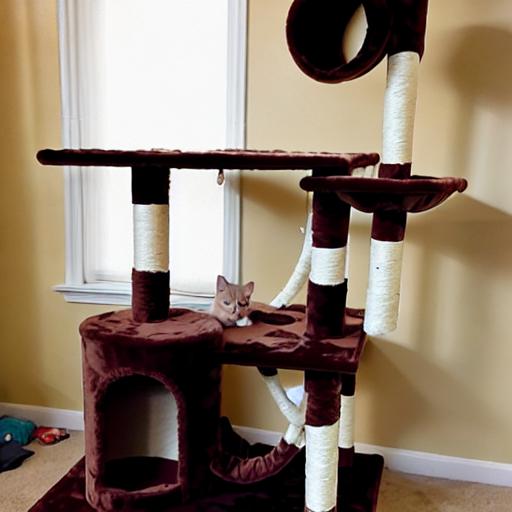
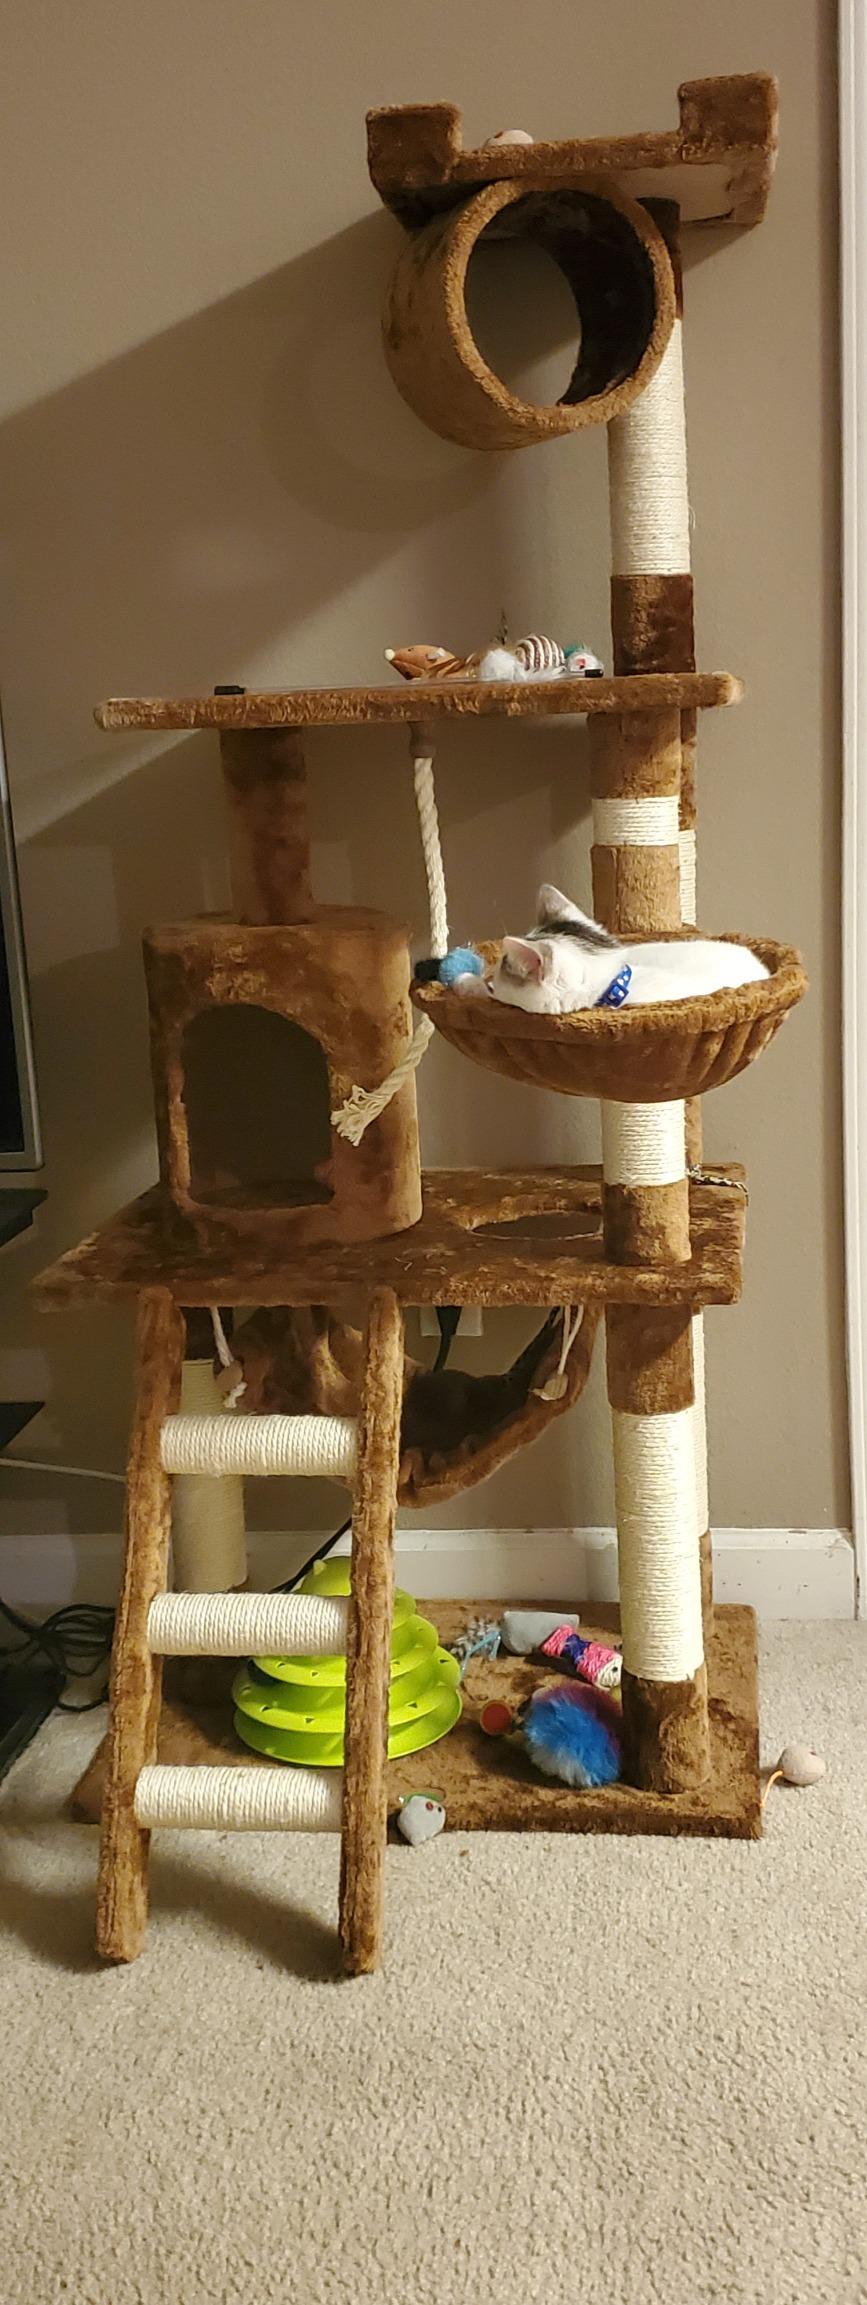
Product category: items_cat tree
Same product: no